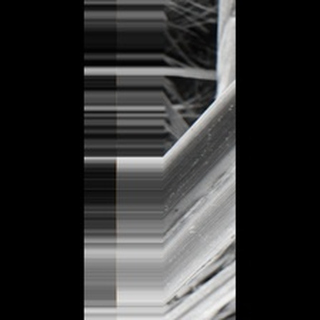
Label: sugarcane_red_rot